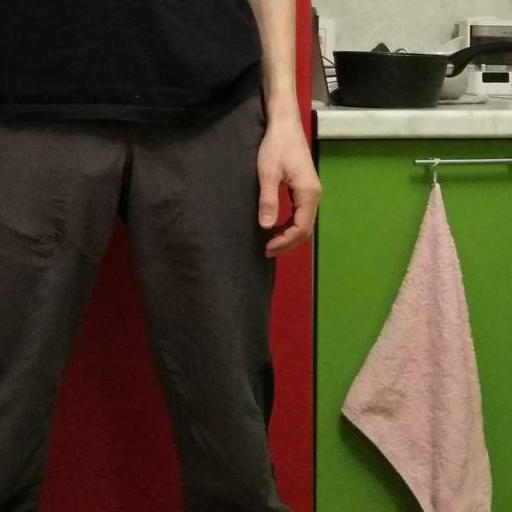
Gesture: no_gesture